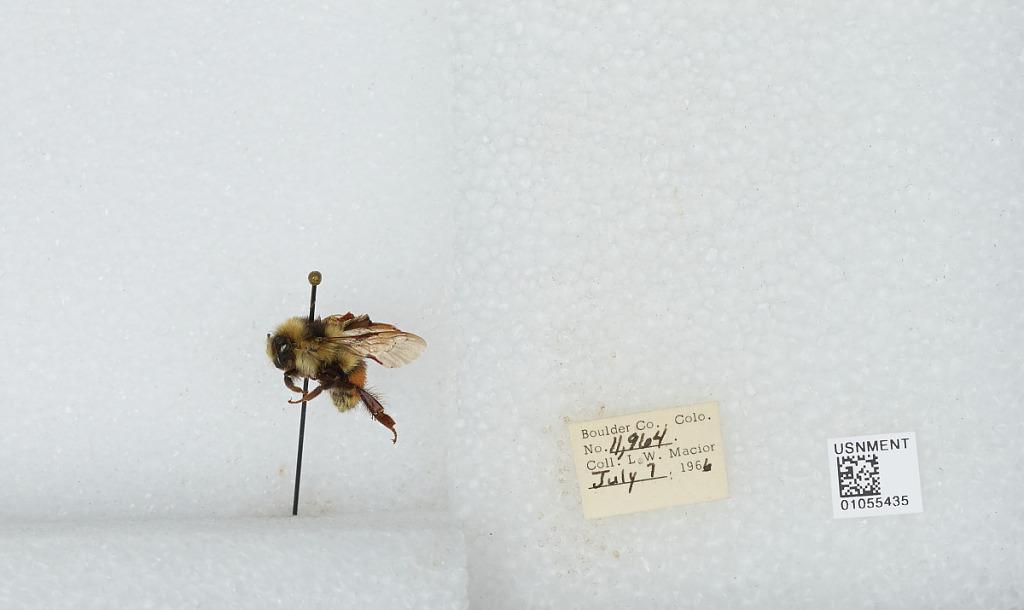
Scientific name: Bombus (Pyrobombus) bifarius Cresson
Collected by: L. Macior
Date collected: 1966-7-7
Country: United States
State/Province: Colorado
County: Boulder
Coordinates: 40.0275, -105.252